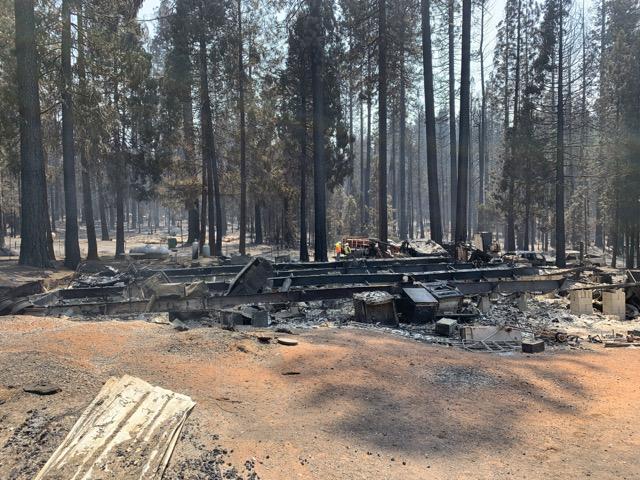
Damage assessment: destroyed